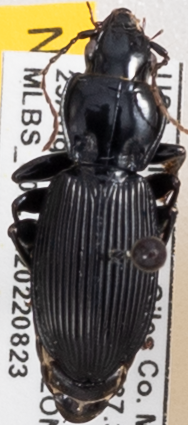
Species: Pterostichus coracinus
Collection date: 2022-08-23 04:00:00
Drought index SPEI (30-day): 1.13
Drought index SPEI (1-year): -0.46
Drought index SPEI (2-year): -0.39